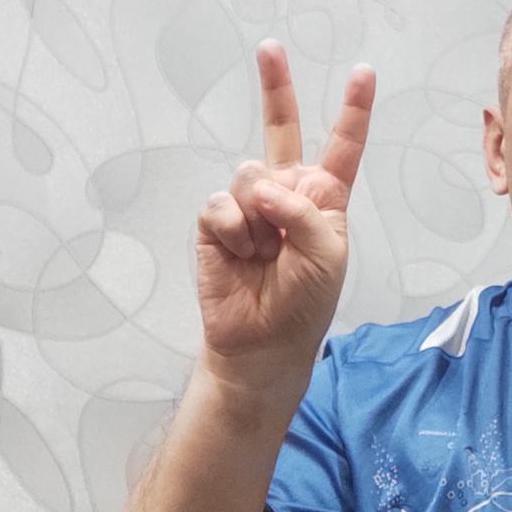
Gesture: peace